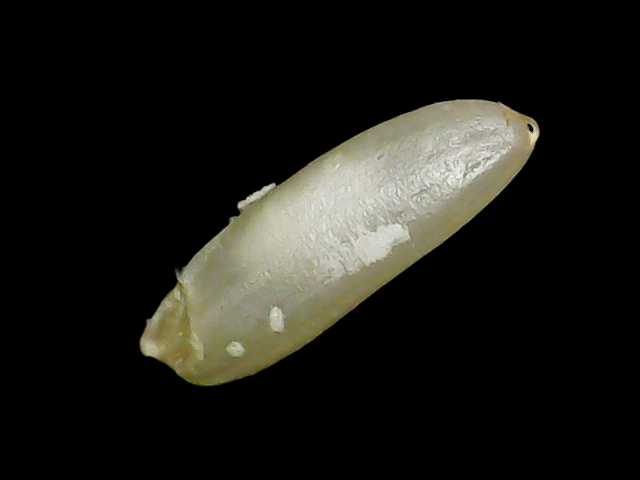
Rice variety: Binadhan24